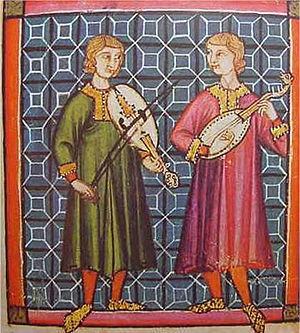
Un instrument de musique médiévale fait partie de l'instrumentarium utilisé pour la pratique musicale du Xᵉ siècle au XIVᵉ siècle qui correspond à la période de la musique médiévale. Chaque instrument est développé pour satisfaire à la pratique de la musique profane telle qu'elle était jouée par les jongleurs et les ménestrels. La musique religieuse étant principalement vocale, peu d'instruments en dehors de l'orgue sont employés dans les églises.